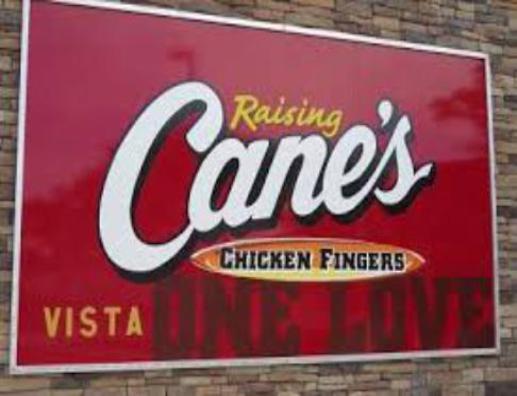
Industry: Food